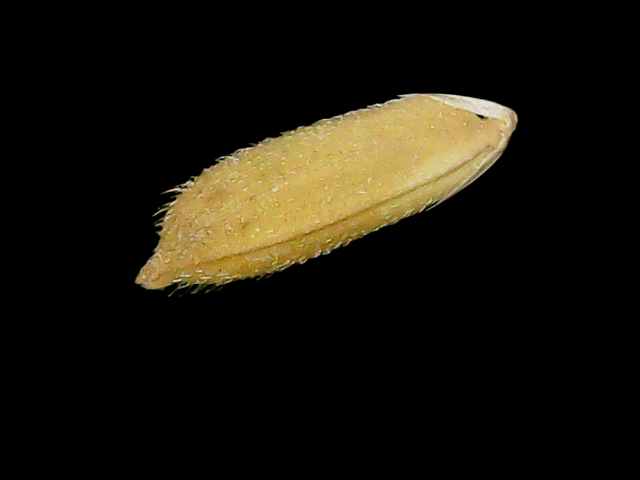
Rice variety: Binadhan17